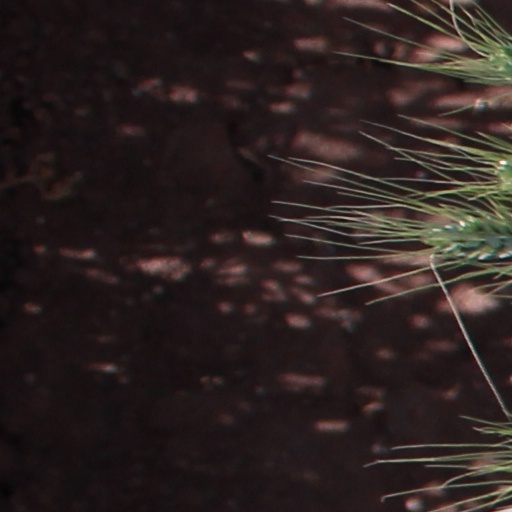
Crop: wheat